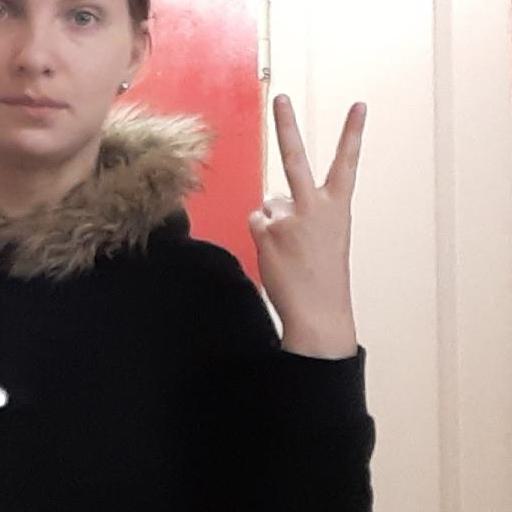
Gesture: peace_inverted